Love Speaks

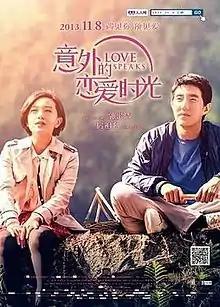

Love Speaks is a 2013 Chinese romance film directed by Li Zhi and starring Jaycee Chan and Amber Kuo.